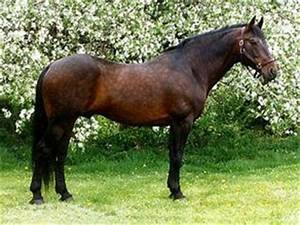
Label: horse